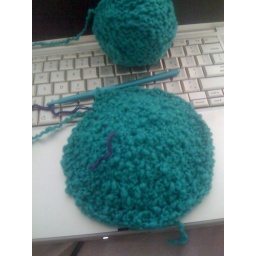
Worrking in this green hat for a swap at Swap-bot.com. Pattern is free on Ravelry.com.